Question: Please indicate a possible affordance area of the bowl that can be used for holding
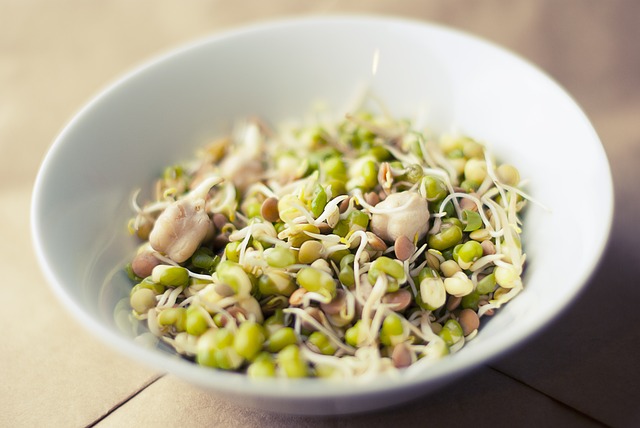
Answer: [27.5, 11, 623.5, 419]